Robyn Regehr

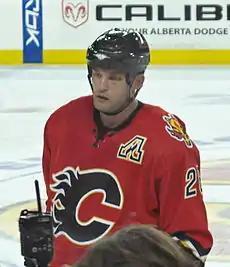
With the Flames in November 2006

While the 2004–05 season was cancelled due to a labor dispute, Regehr played in a European charity tour that saw NHL players form a "Worldstars" team that played ten games in seven countries in December 2004. While he enjoyed the tour, Regehr stated that he was not interested in joining the many other NHL players who signed on with European teams during the lockout. He was also critical of the position of the league in the lockout, and took on a greater role within the National Hockey League Players' Association (NHLPA) when he succeeded Jarome Iginla as the Flames player representative following the lockout.